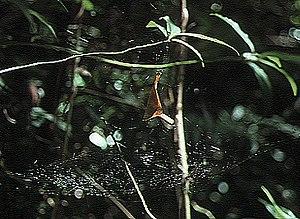
Nihonhimea japonica est une espèce d'araignées aranéomorphes de la famille des Theridiidae.